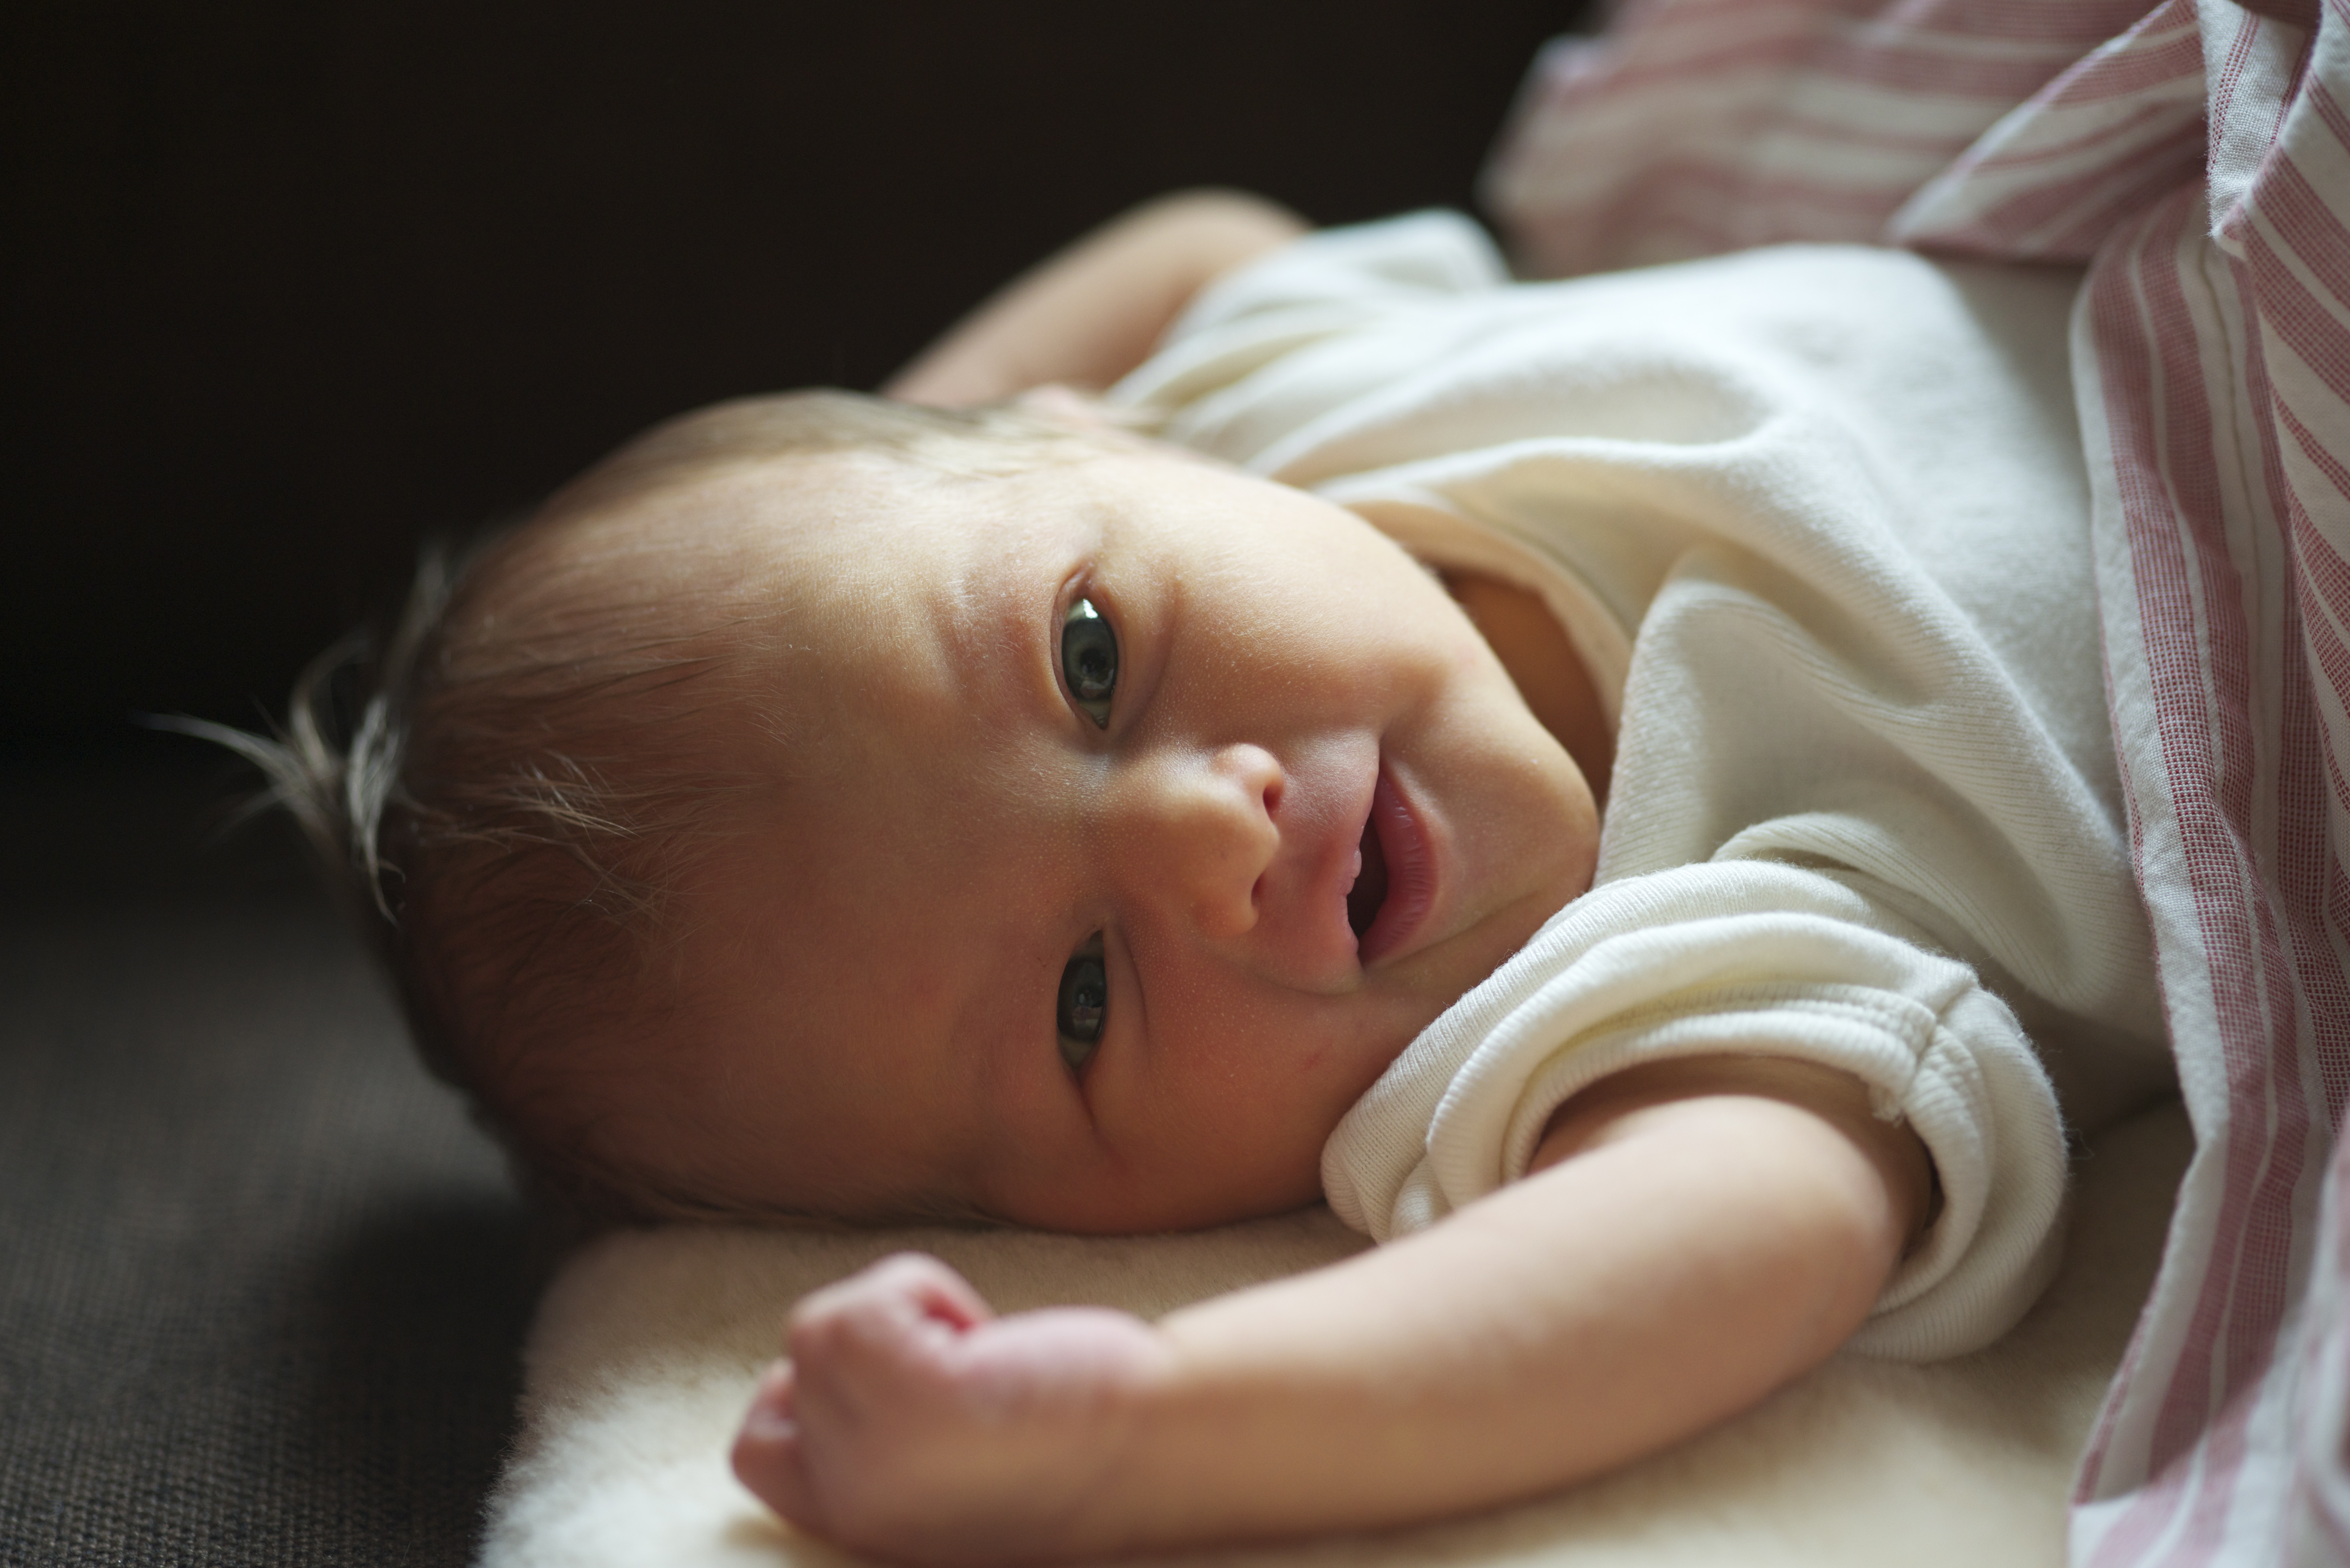
person, portrait, child, infant, skin, portrait photography, bedtime